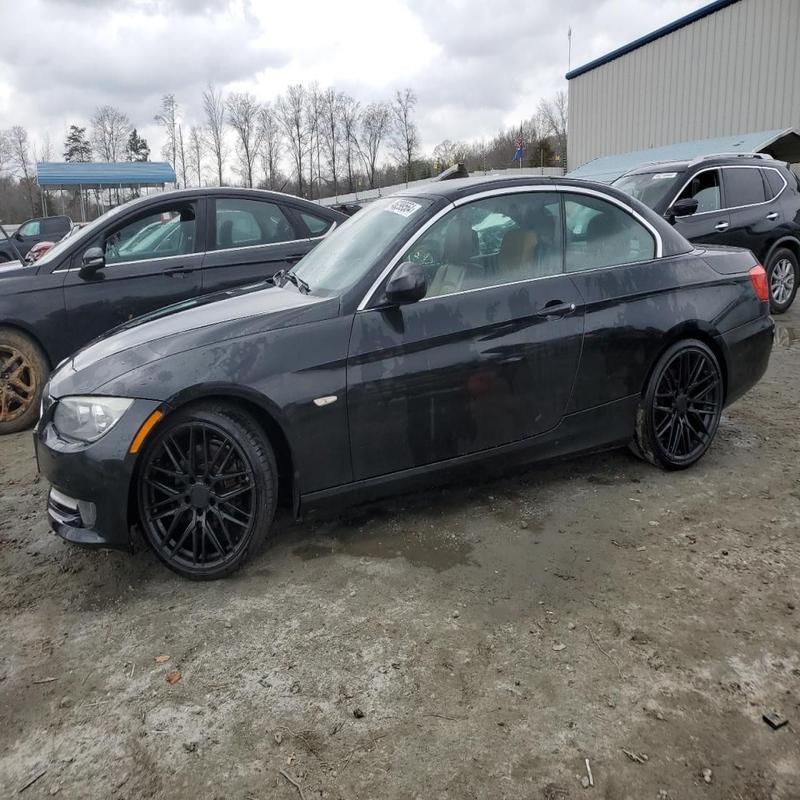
Aucun dommage détecté.
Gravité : aucun